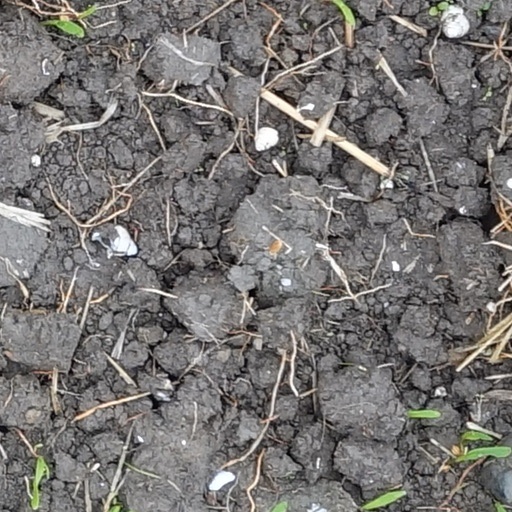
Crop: wheat